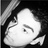
Emotion: neutral